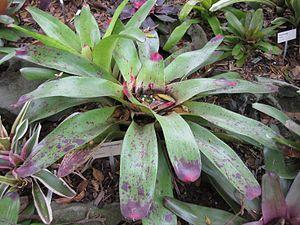
Neoregelia correia-araujoi est une espèce de plantes de la famille des Bromeliaceae, endémique de la forêt atlantique au Brésil.